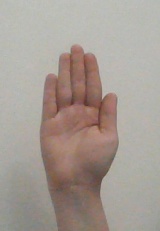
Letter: seen